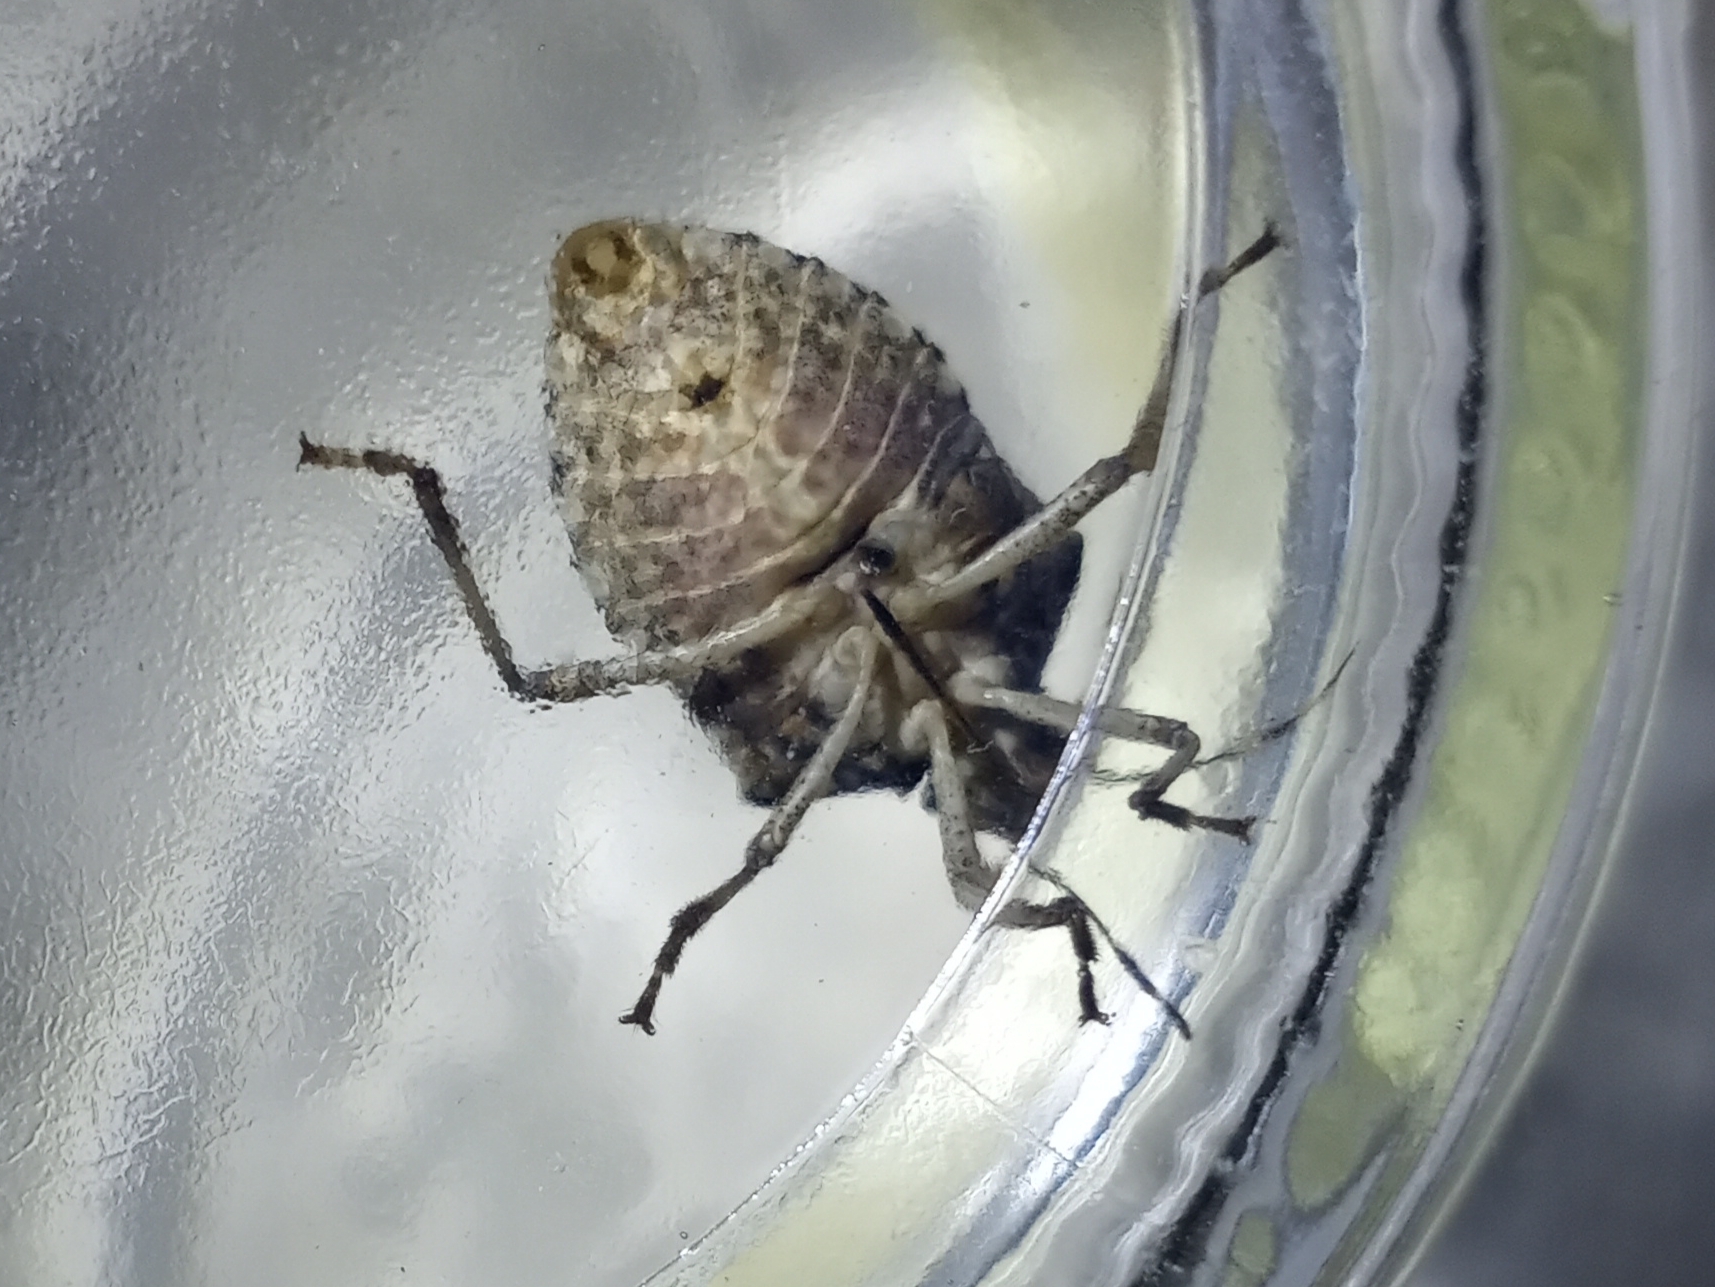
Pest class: stink_bug